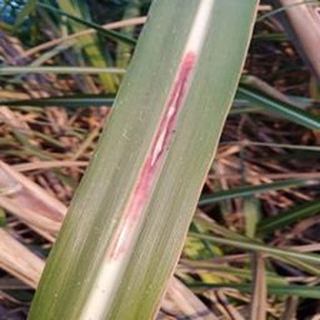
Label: sugarcane_red_rot